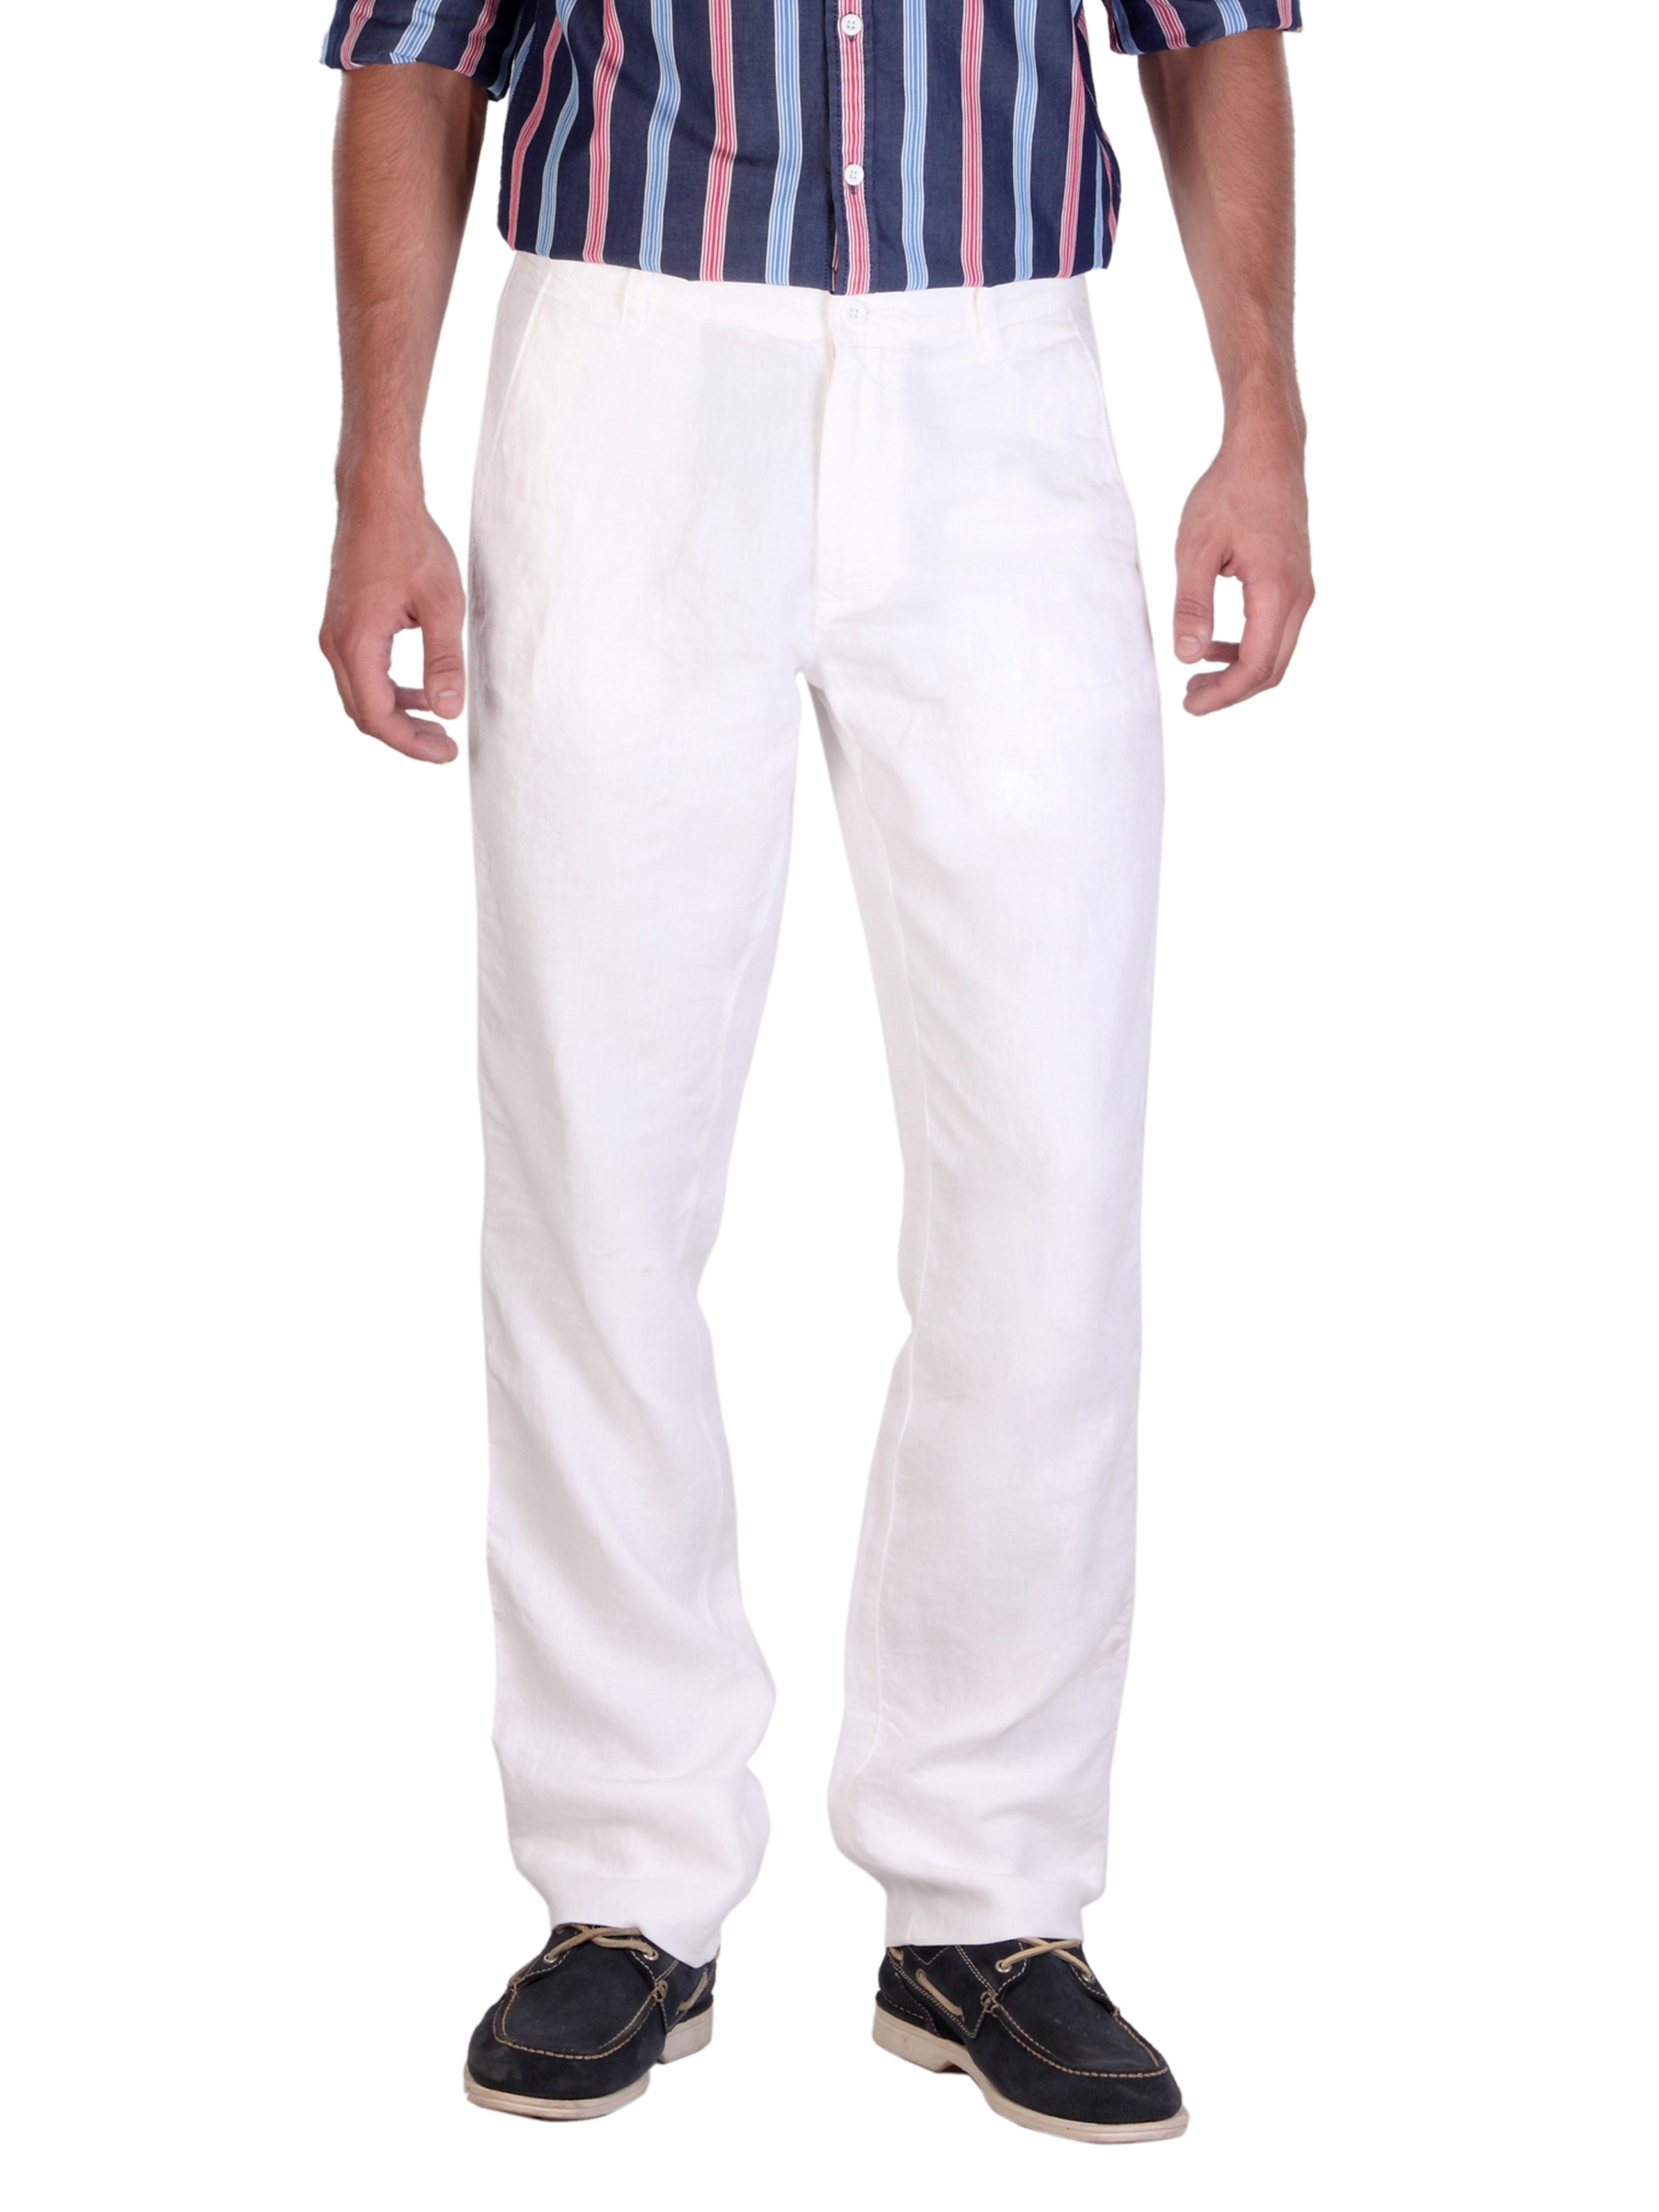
Arrow Sport Men White Trousers
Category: Apparel / Bottomwear / Trousers
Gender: Men
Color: White
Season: Summer 2012
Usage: Casual